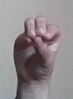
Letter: ha